Answer in natural language. Which object is closer to the camera taking this photo, light brown wooden dresser with 10 drawers (highlighted by a blue box) or dark frame red plaid blanket bed (highlighted by a green box)? Choose between the following options: dark frame red plaid blanket bed (highlighted by a green box) or light brown wooden dresser with 10 drawers (highlighted by a blue box)
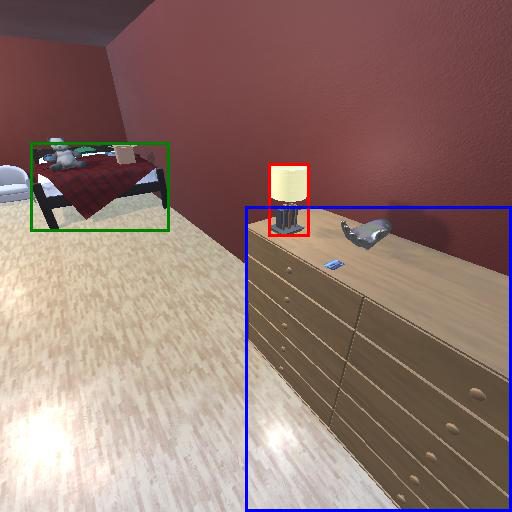
<answer>light brown wooden dresser with 10 drawers (highlighted by a blue box)</answer>